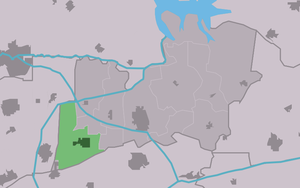
Kollumerzwaag est un village de la commune néerlandaise de Noardeast-Fryslân, situé dans la province de Frise.